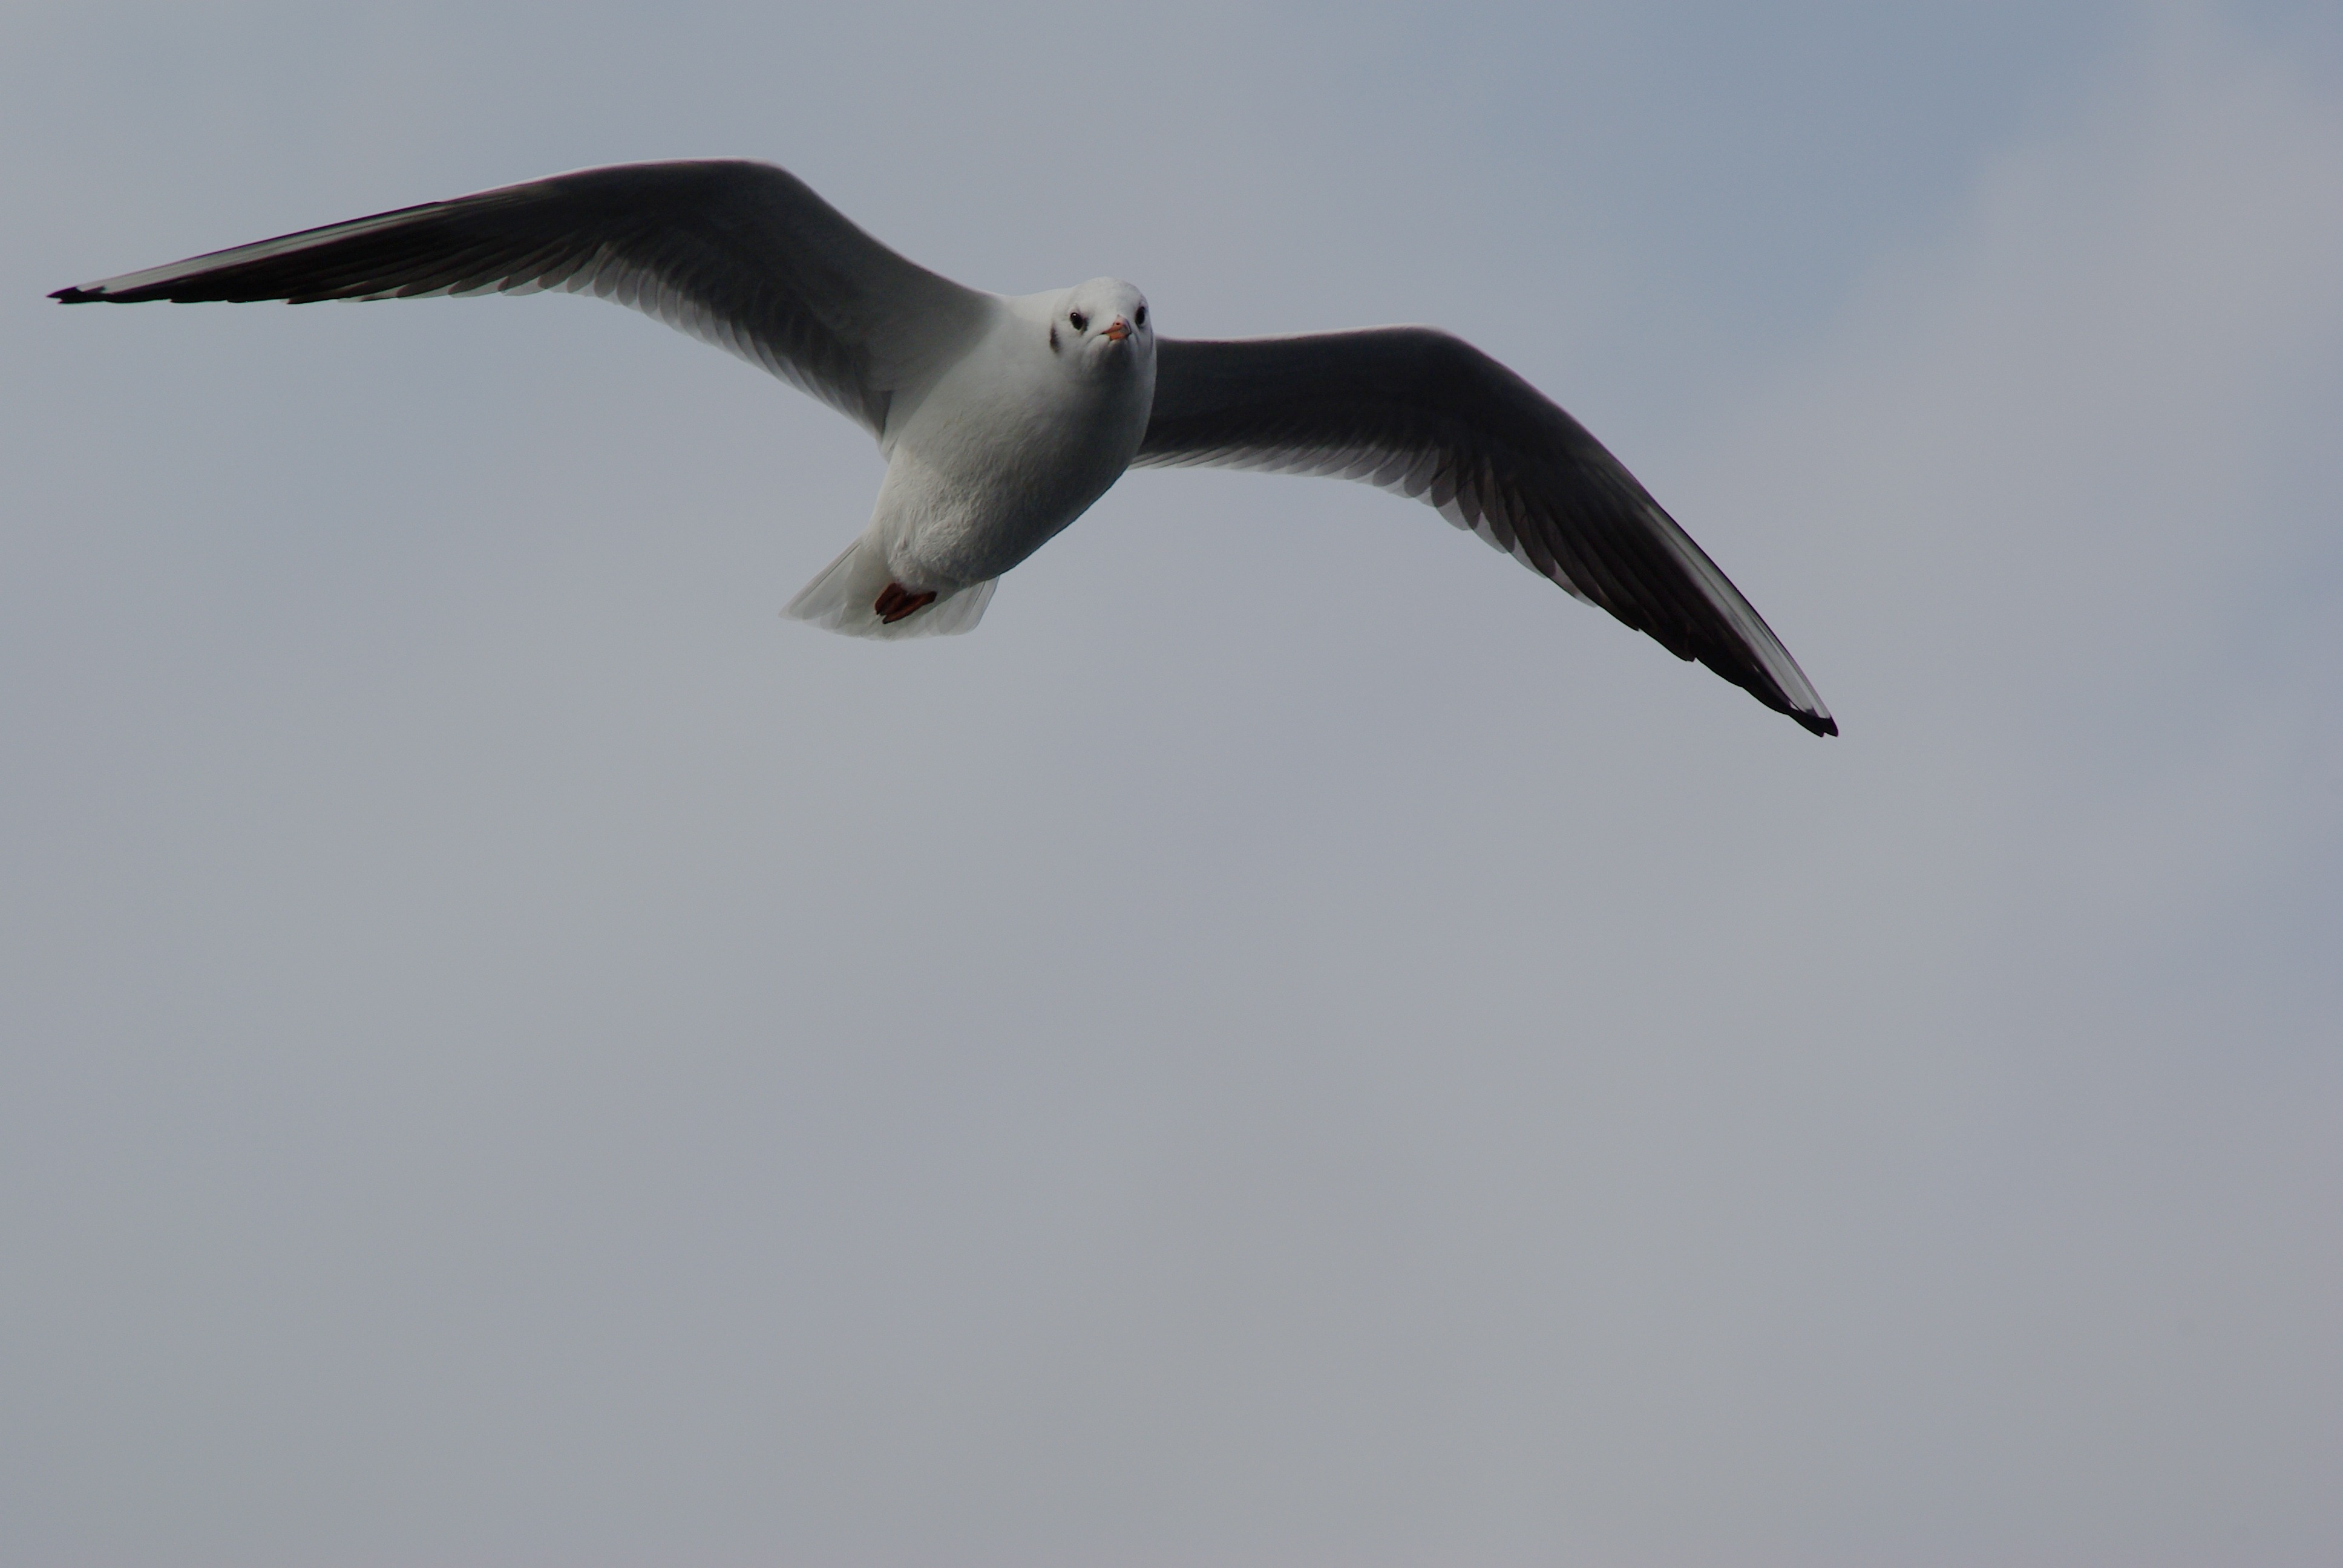
bird, wing, animal, seabird, fly, seagull, gull, beak, flight, vertebrate, albatross, water bird, charadriiformes